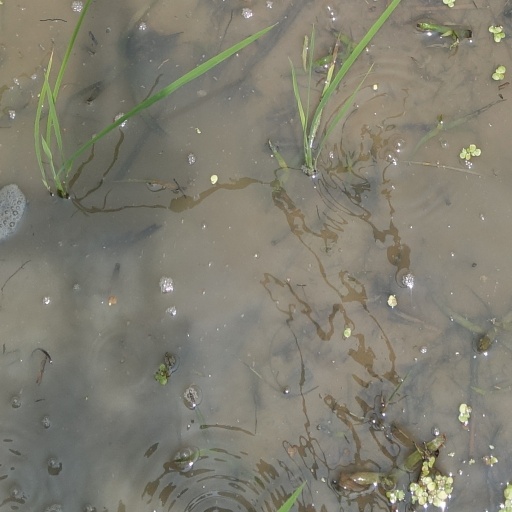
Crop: rice